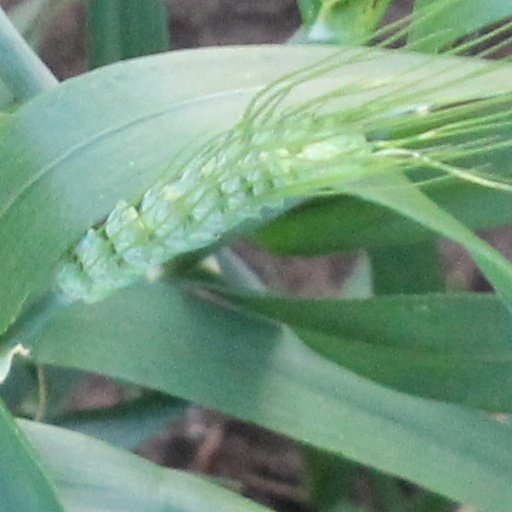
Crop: wheat